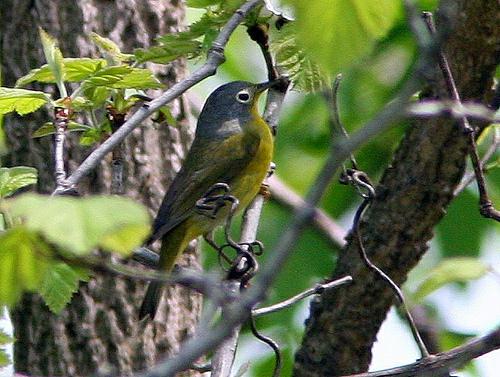
A photo of a nashville warbler